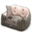
Label: couch